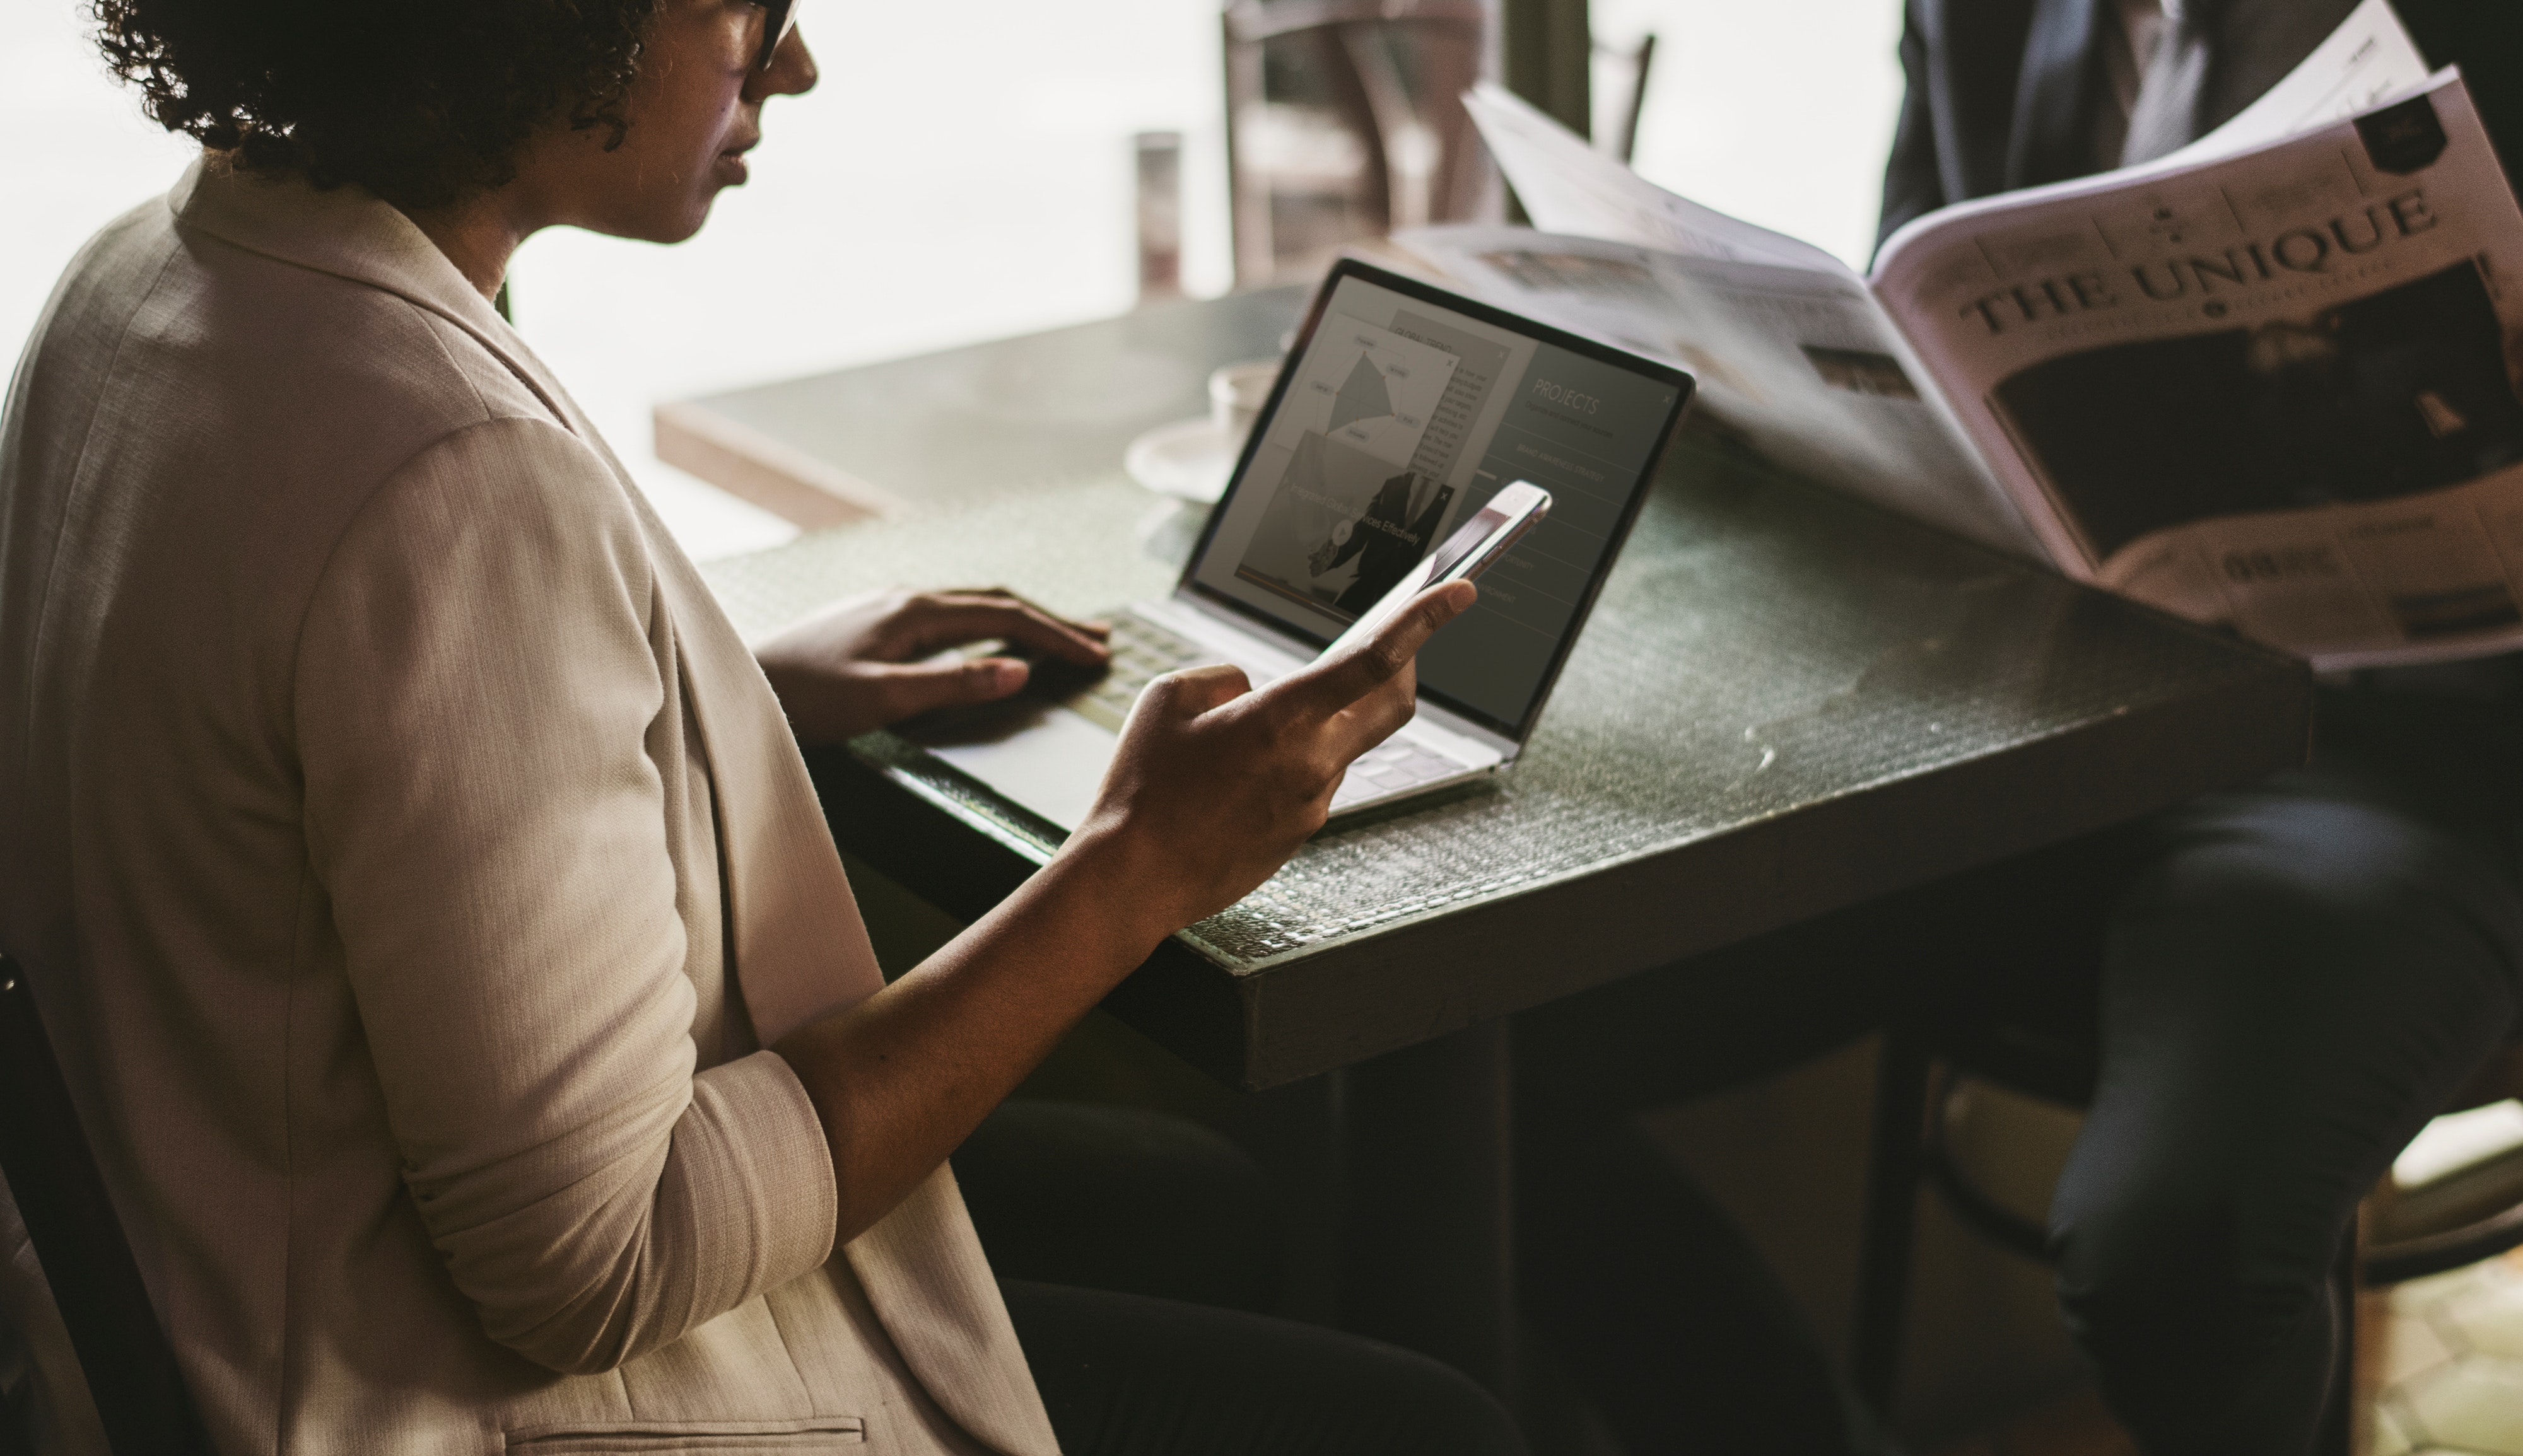
automotive design, technology, room, electronic device, white collar worker, reading, job